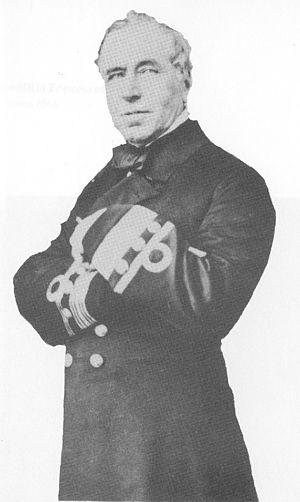
Le First Sea Lord ou « 1SL » est le titre du commandant général de la Royal Navy et de tous les services de la marine britannique. Il détient aussi le titre de chef d'état-major de la Marine. Il est membre du Comité des chefs d'état-major et de l'Admiralty Board. Il était auparavant nommé First Naval Lord.